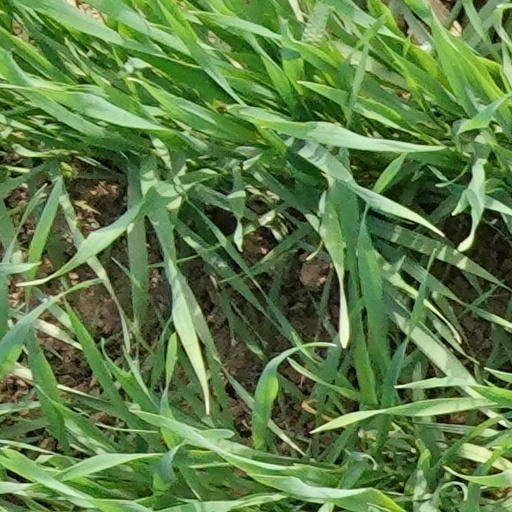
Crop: wheat